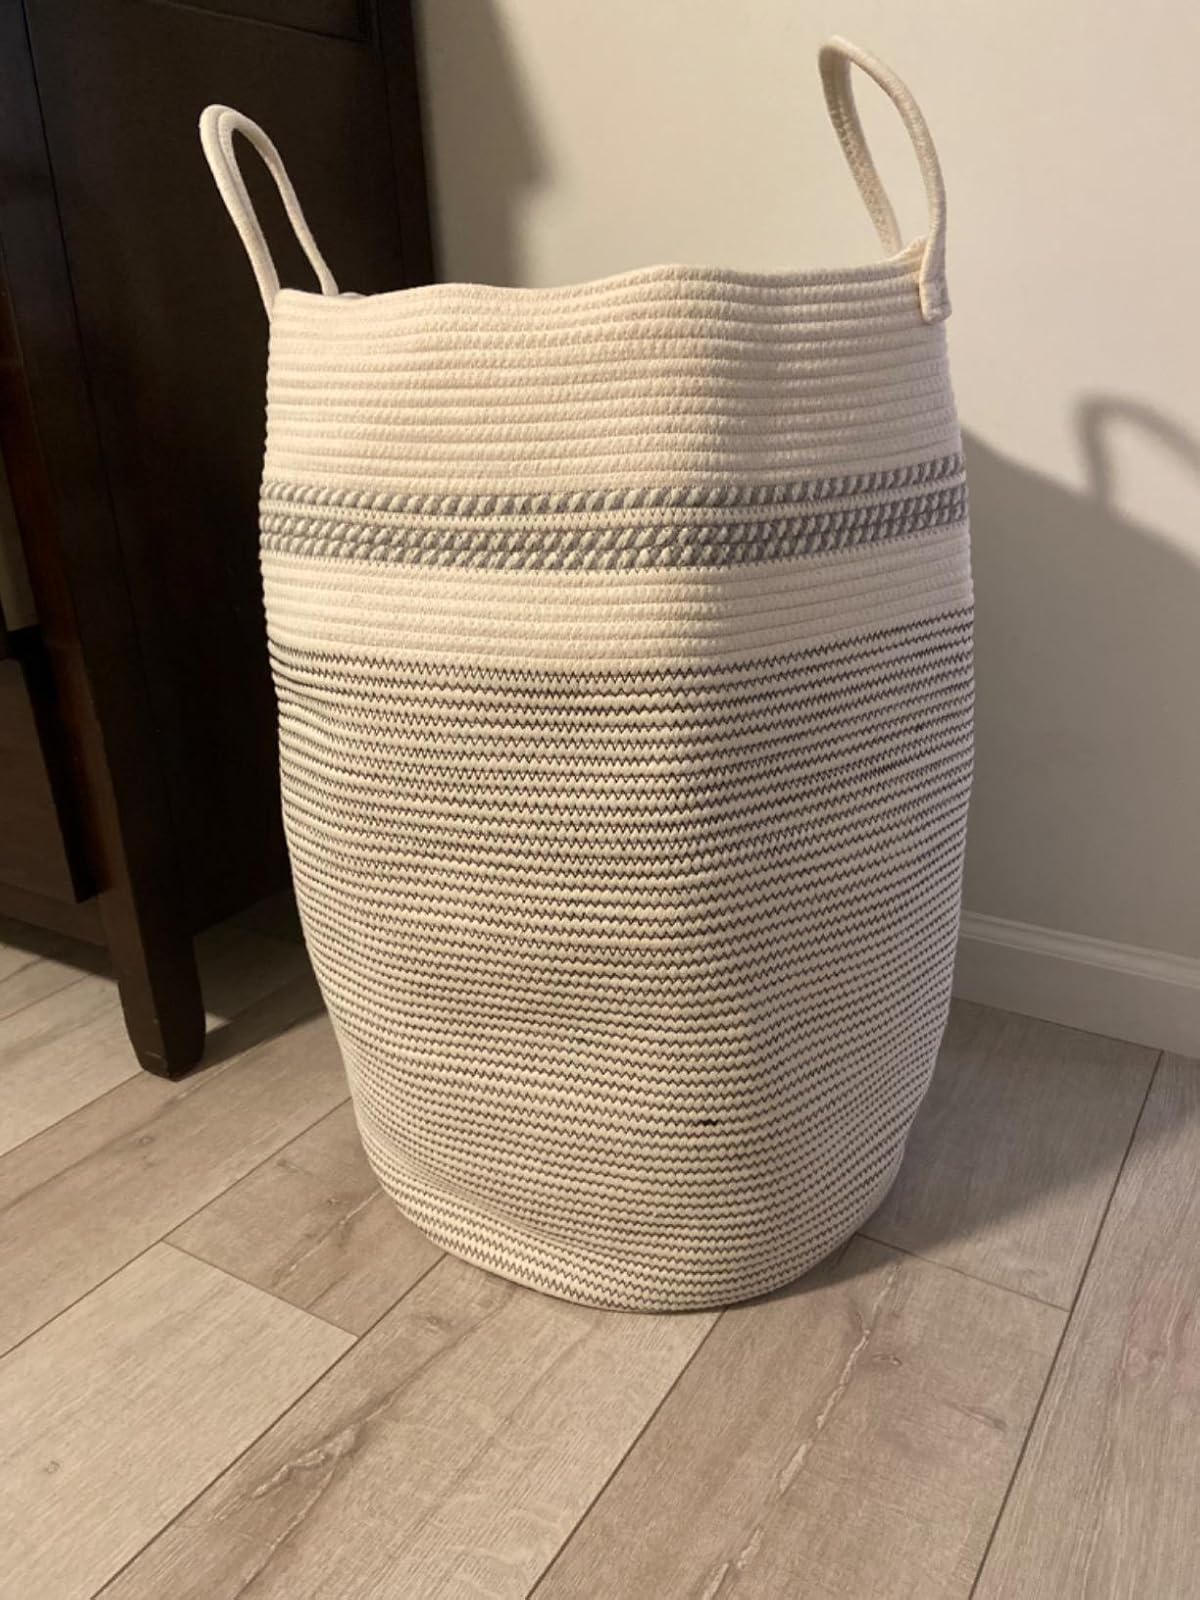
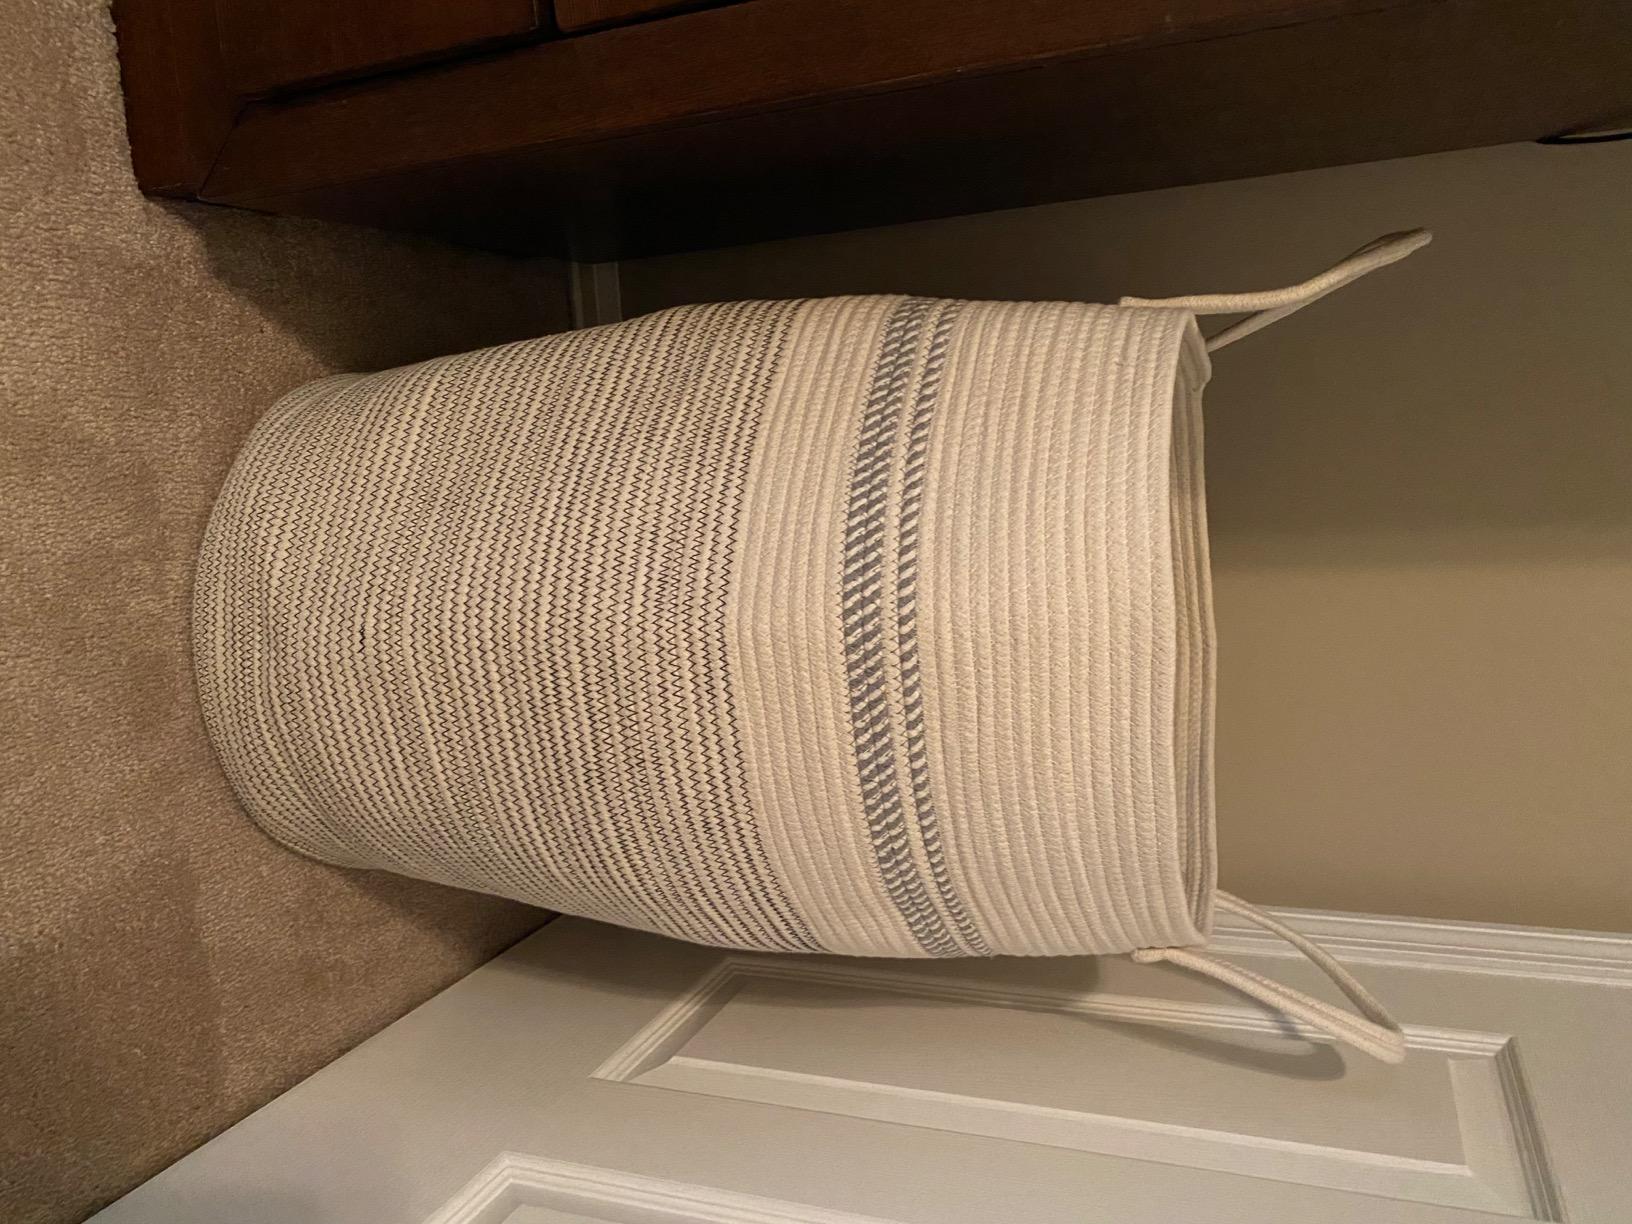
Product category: items_hamper
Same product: yes